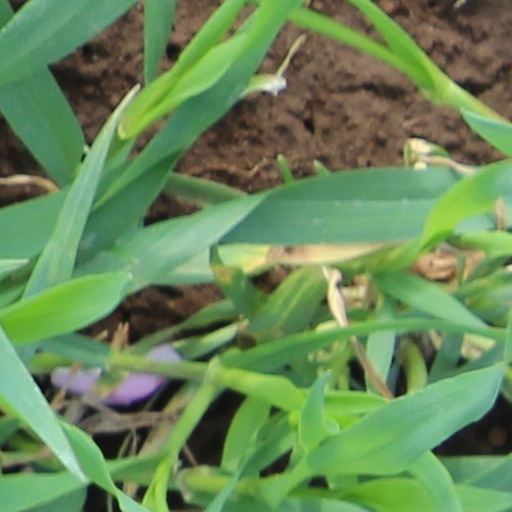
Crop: wheat